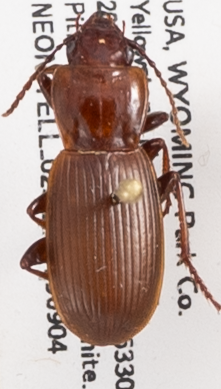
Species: Pterostichus protractus
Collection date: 2019-09-04
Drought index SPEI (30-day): -0.692
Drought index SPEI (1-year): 0.32
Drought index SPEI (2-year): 0.944